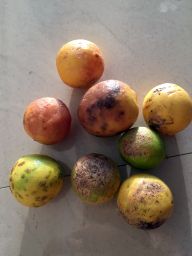
Fruit: Lime
Quality: Bad